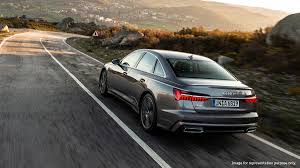
Label: noambulance